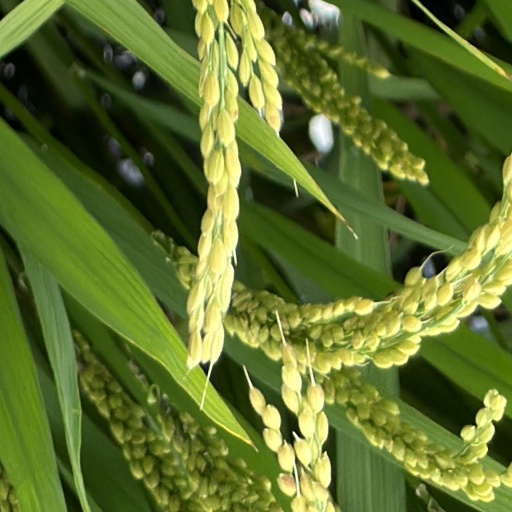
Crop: rice